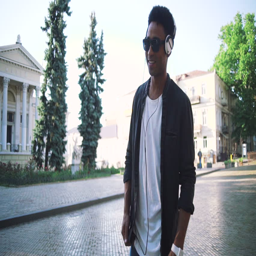
young stylish hipster black man in white headphones and sun glasses dancing outdoor in city centre , having some fun